Boisroger

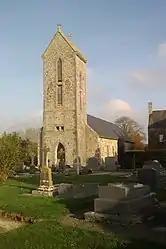
The church of Saint-Nicolas

Boisroger is a former commune in the Manche department in Normandy in northwestern France. On 1 January 2016, it was merged into the commune of Gouville-sur-Mer.